Robert Bruce (New Zealand politician)

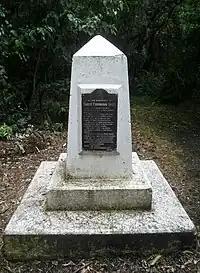
Bruce Park Memorial in Bruce Park Scenic Reserve

After working in the goldfields of New Zealand and Queensland, he went to the United States where he remained for several years. In 1877 he returned to New Zealand, buying land in Paraekaretu in the Manawatū region.